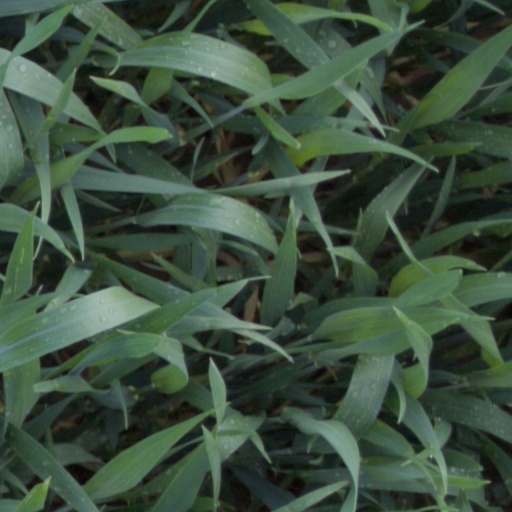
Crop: wheat